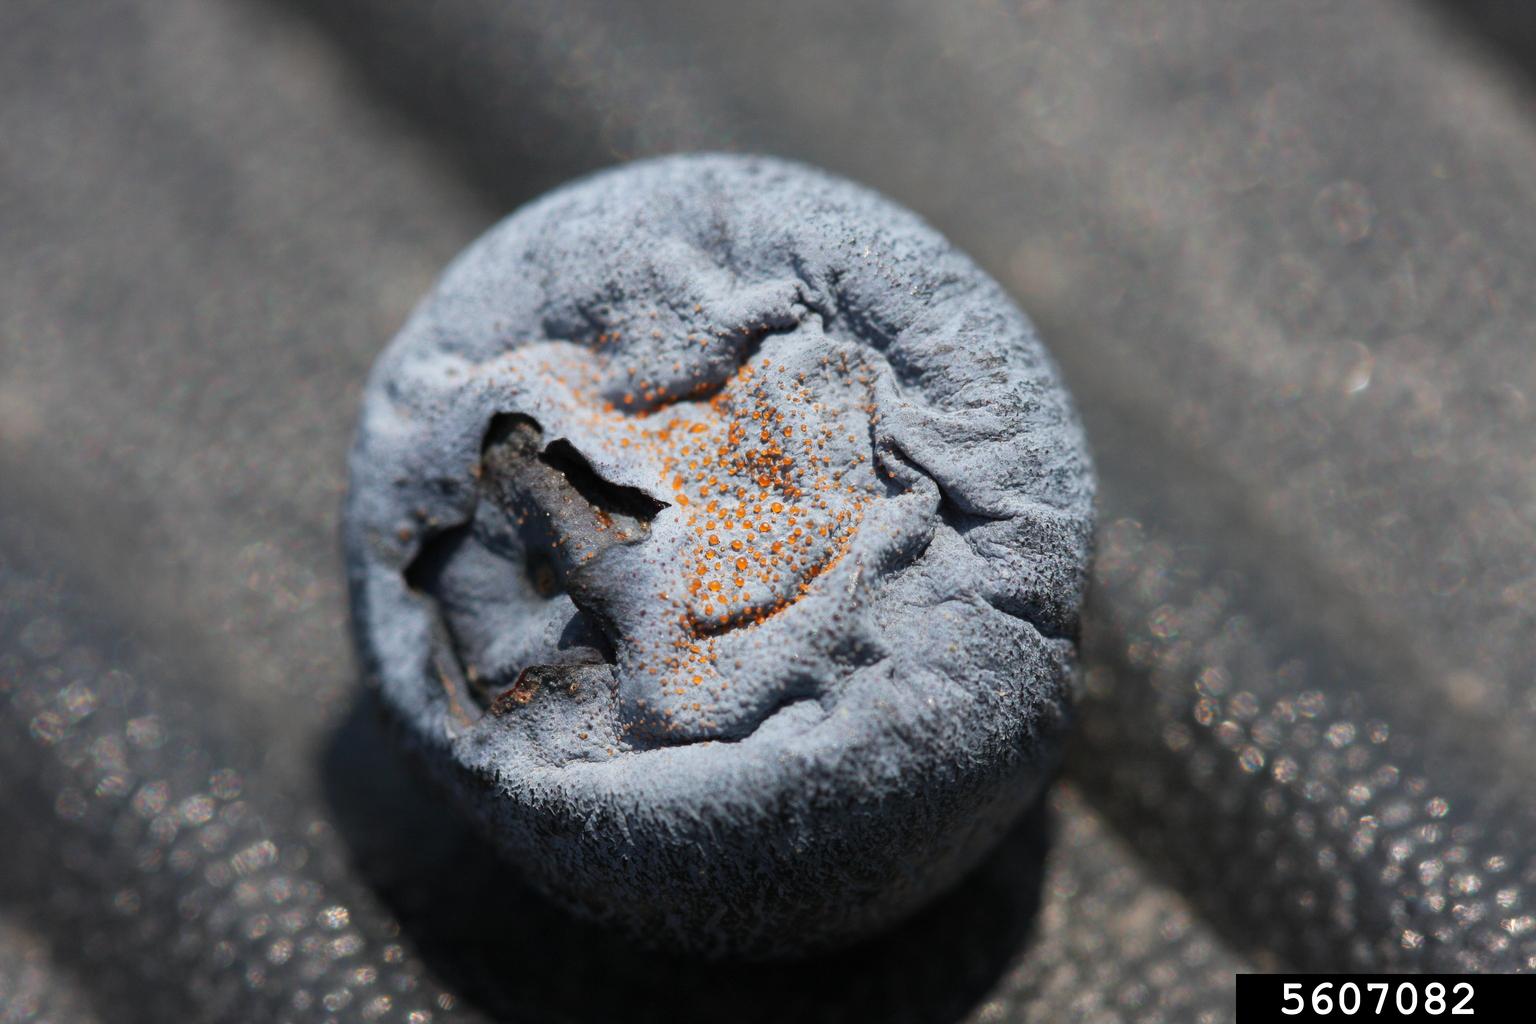
Plant: Blueberry
Disease: blueberry anthracnose